Wire wrapped jewelry

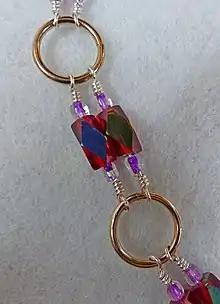
Bracelet close up, showing eight wrapped loops

Wire wrapped jewelry is jewelry made of wire with mechanical connections instead of soldered connections. The key differences between making jewelry by wire wrapping and other approaches to making jewelry are two-fold;